Jeroen Paul Thesseling

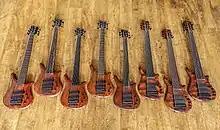
Jeroen Paul Thesseling's Warwick Thumb NT collection

Jeroen endorses Warwick basses and has played Warwick Thumb NT series exclusively since 1993. He has played several Thumb NT6 and NT7 basses, each marking different chapters of his musical career. During Pestilence's "Spheres" era, he played a Thumb NT6 bass. Later on, he started using fretless Thumb NT6 basses, for Obscura's "Cosmogenesis" and "Omnivium" era. In 2011, he started playing custom shop Thumb NT7 fretless basses, which are most notably heard on the recording of Pestilence's "Doctrine" album, Obscura's "A Valediction" album and Quadvium's "Tetradōm" album.